Karol Gruszecki

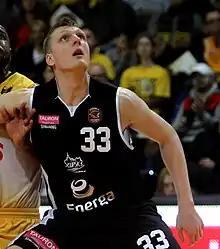
Gruszecki with Czarni Słupsk in 2014

Karol Gruszecki (born 4 November 1989) is a Polish professional basketball player for Anwil Włocławek of the Polish Basketball League (PLK) and the Polish national basketball team.